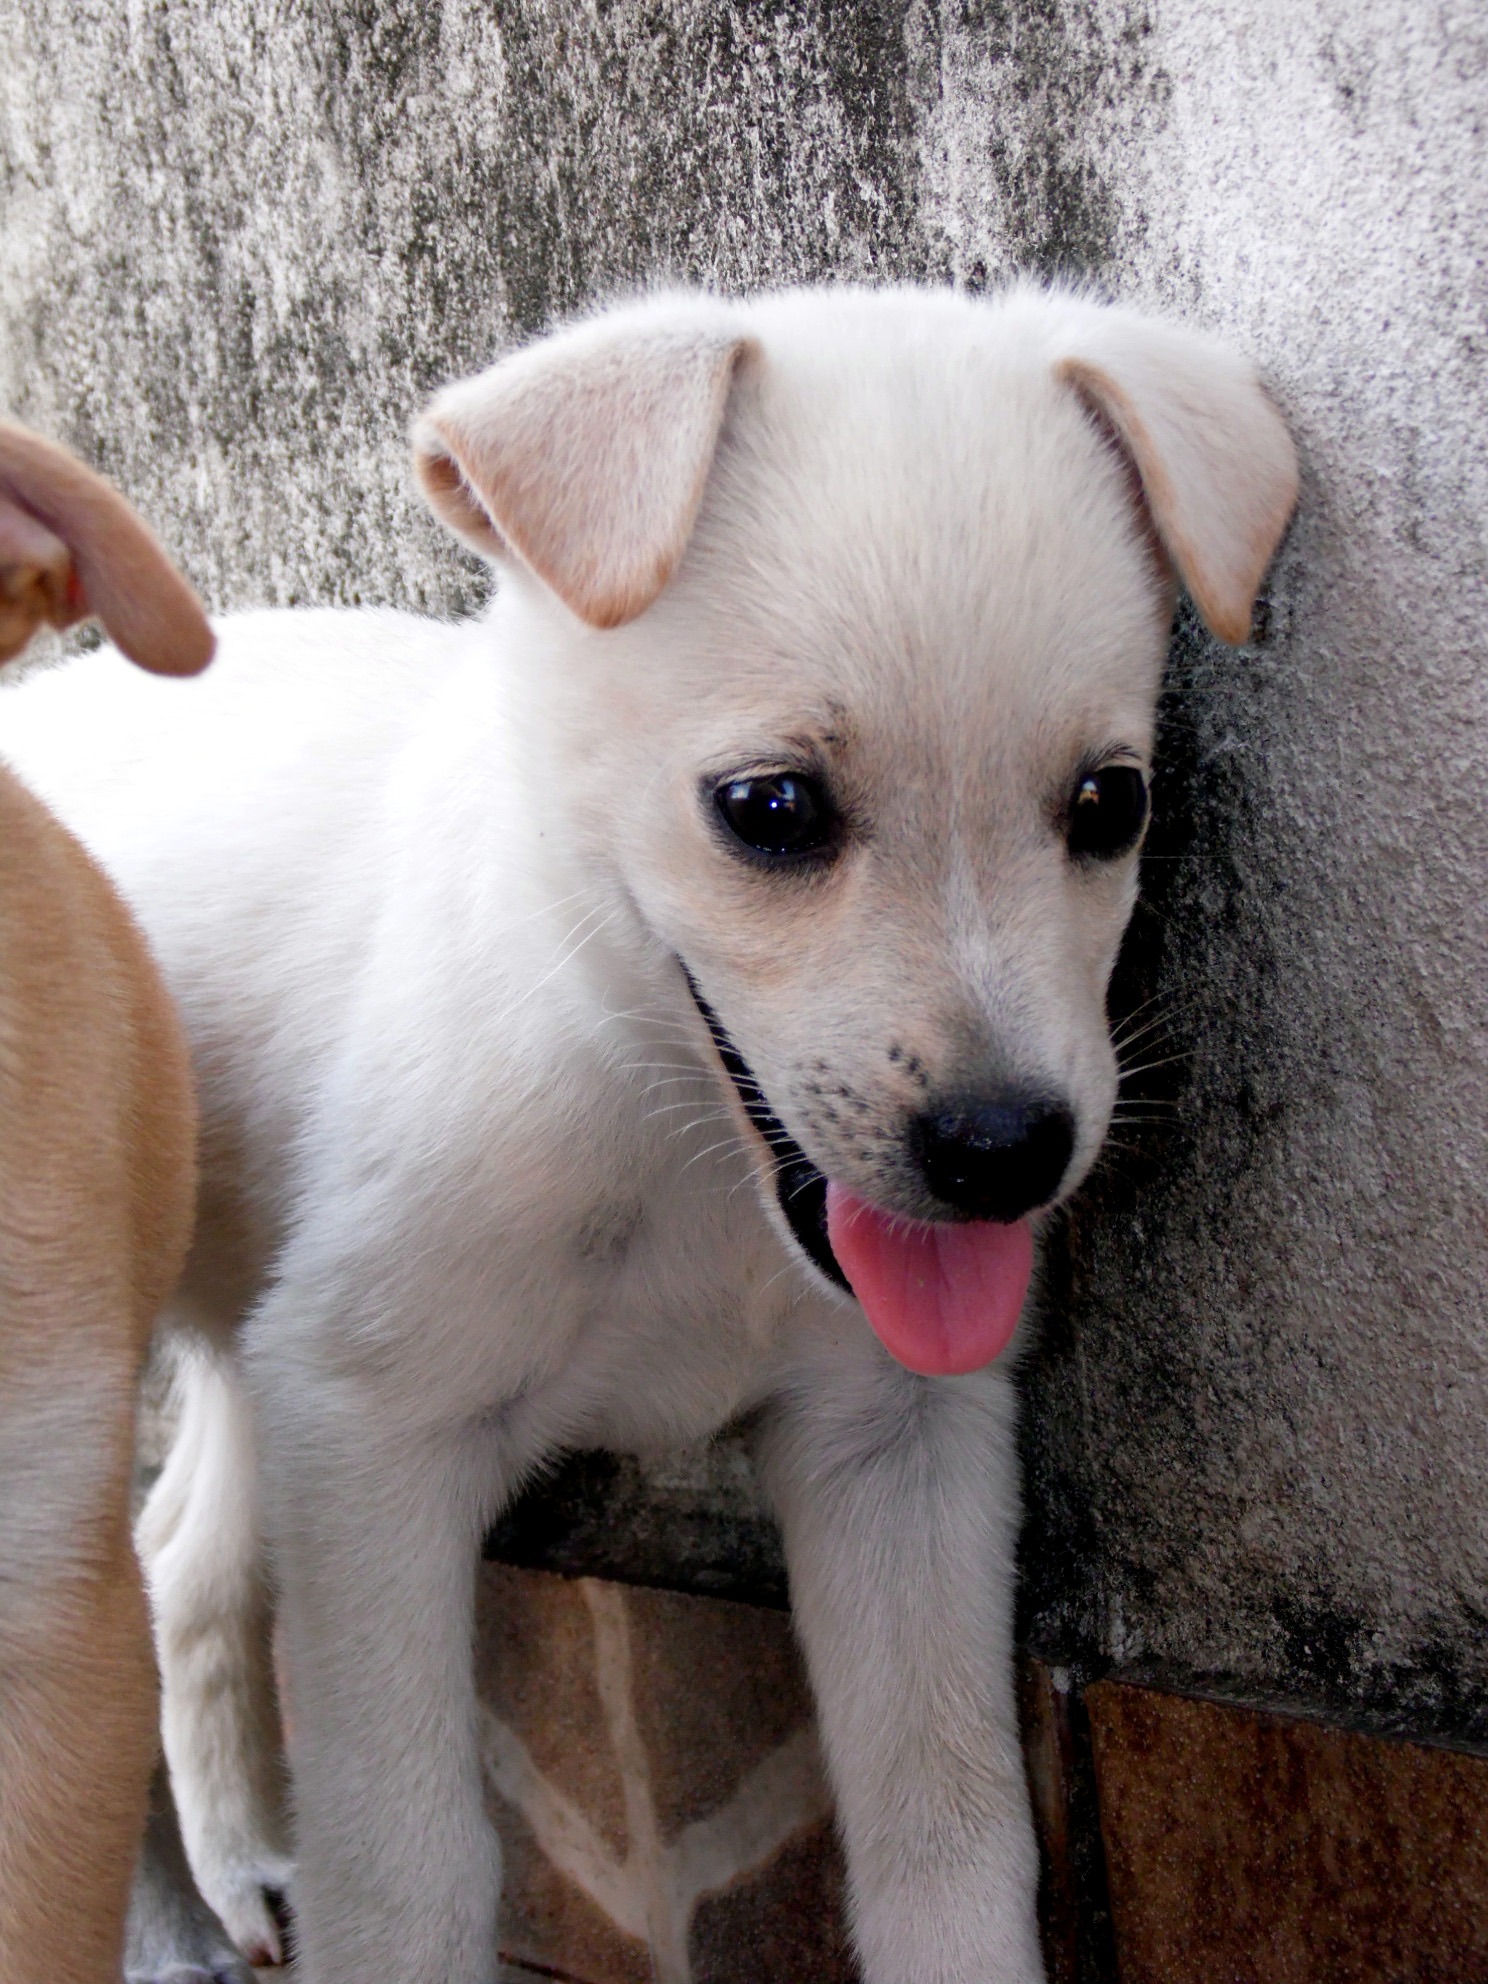
white, puppy, dog, animal, mammal, vertebrate, dog breed, terrier, jack russell terrier, street dog, dog like mammal, dog breed group, russell terrier